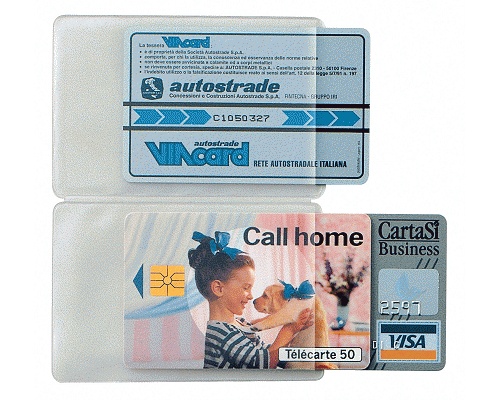
PORTADOCUMENTI CARD 2 TASCHE 13/100mm 58 x 87
SEI ROTA Porta documenti in plastica satinata spessore 13/100mm per carte di credito a 2 o a 4 tasche
Brand: Carto'
Category: Office Supplies > Filing & Organization > Card Files